1st Staffordshire Artillery Volunteers

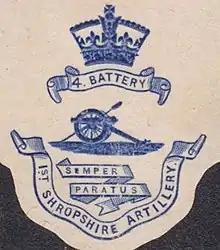
Letterhead of the 4th Battery, Shropshire and Staffordshire Artillery Volunteers, c1900

The 1st Staffordshire Artillery Volunteers, later 2nd North Midland Brigade, was a Volunteer unit of the Royal Artillery of the British Army recruiting primarily from Staffordshire. It fought on the Western Front during World War I and in the Normandy Campaign and Belgium, Holland, and Germany during World War II. Postwar, it was reformed as a specialist locating unit.